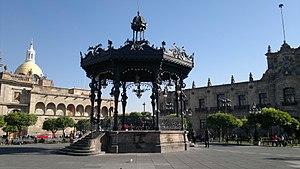
La fonderie d'art du Val d'Osne, située au Val d'Osne, écart de la commune d'Osne-le-Val, est une fonderie d'art française.
Un kiosque désigne dans la société de cour royale ou princière européenne dès le milieu de l'époque moderne un pavillon de jardin ouvert de multiples côtés vers le paysage jardiné. Sa construction dépasse ses modèles originels issus du palais stambouliote de Topkapi au XIVᵉ siècle ainsi que le lieu d'édification quitte les jardins à la mode orientaliste ou d'inspiration orientale turco-persane, pour s'appliquer à un lieu offert au divertissement : point de vue abrité, belvédère, place de musique, de danse ou de fêtes, lieu d'observation de festivités dans les jardins, lieu de contemplation ou de récréation...